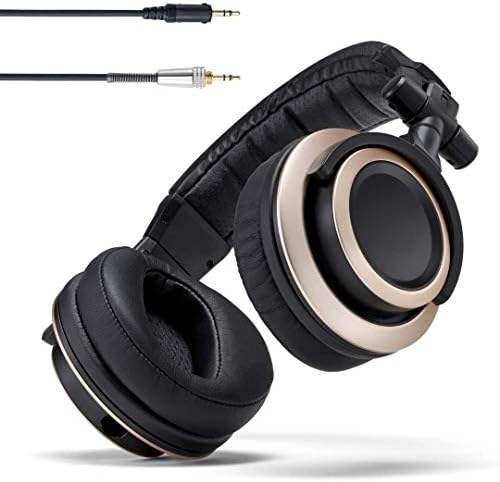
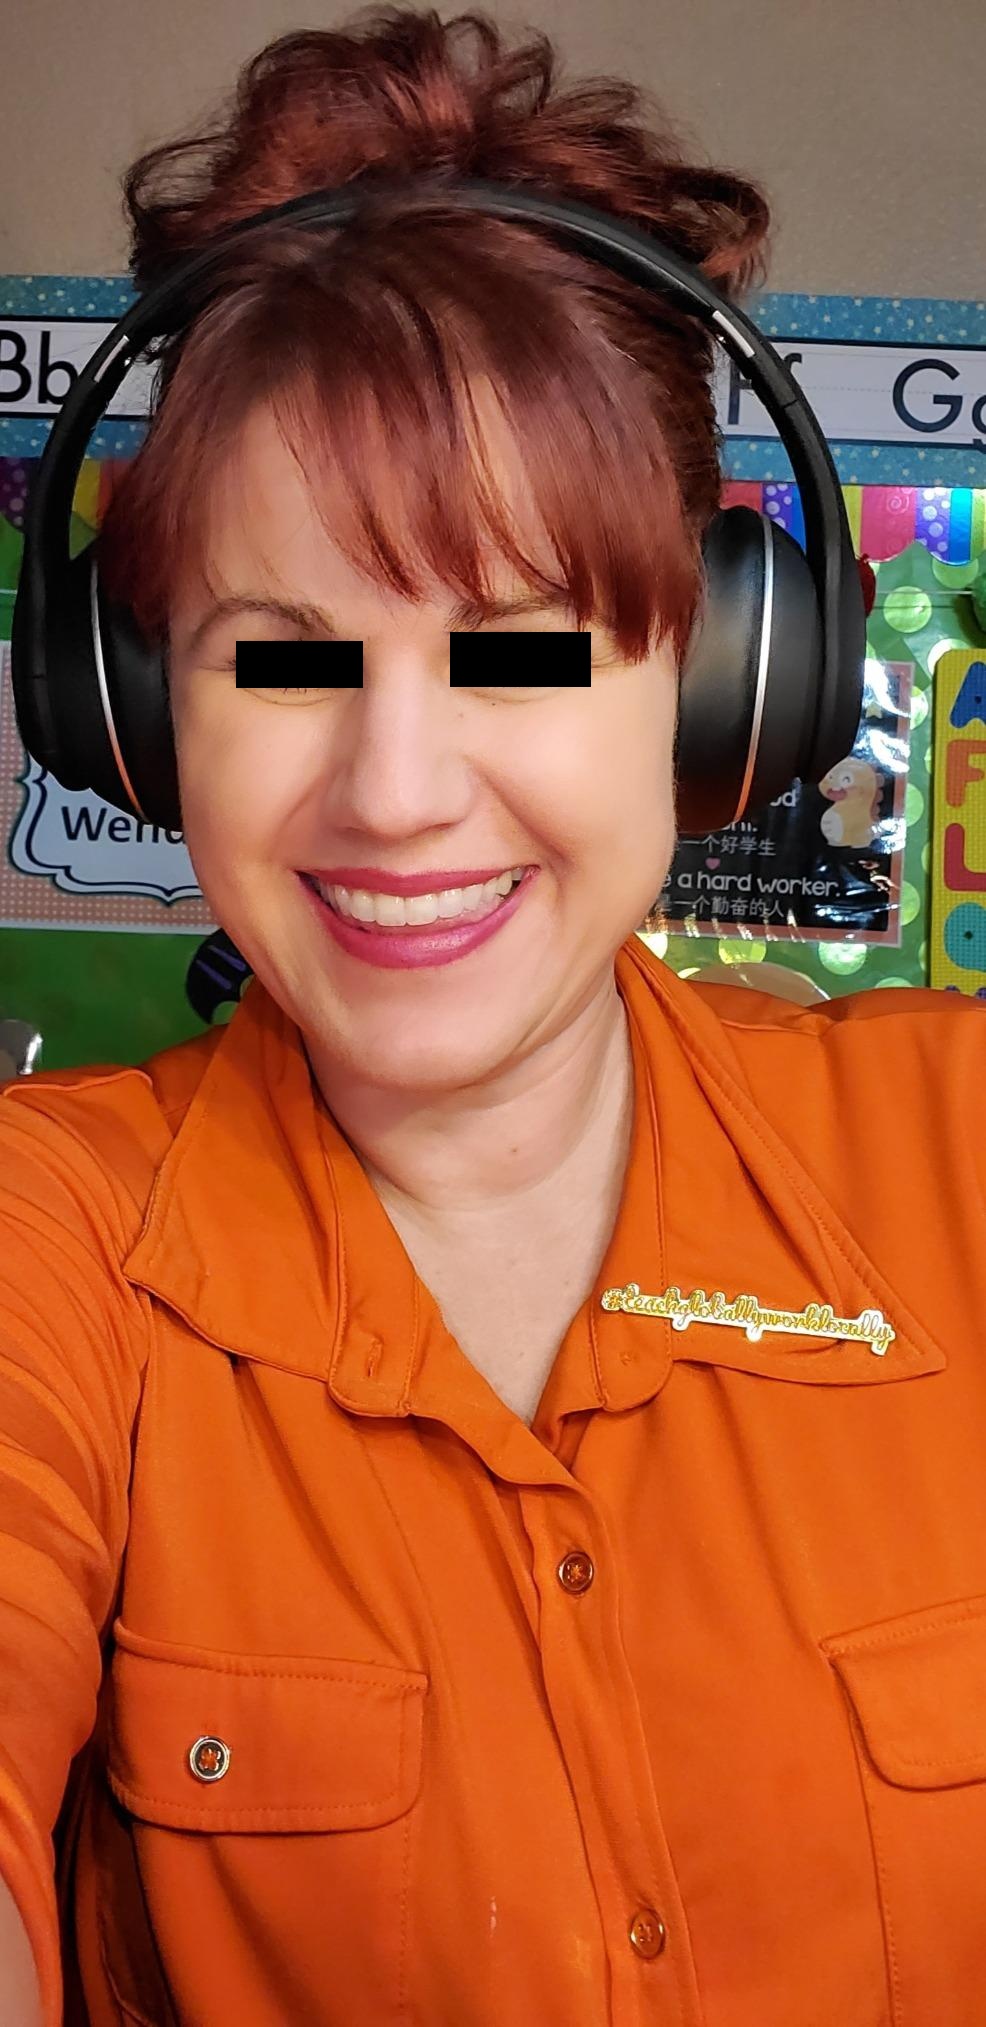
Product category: headphones
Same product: no